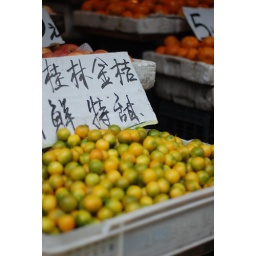
Fruit for sale in the bustling street market off of Renmin LuShanghai (old town)November 2008